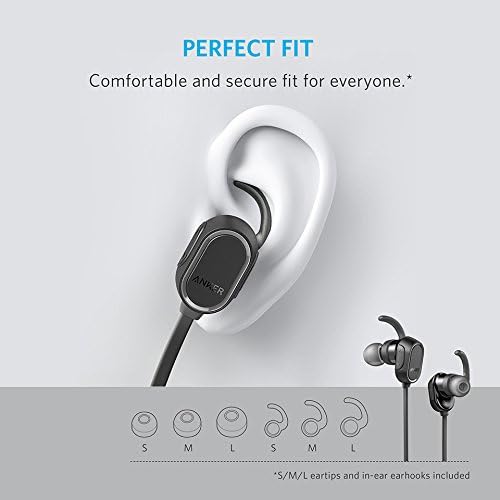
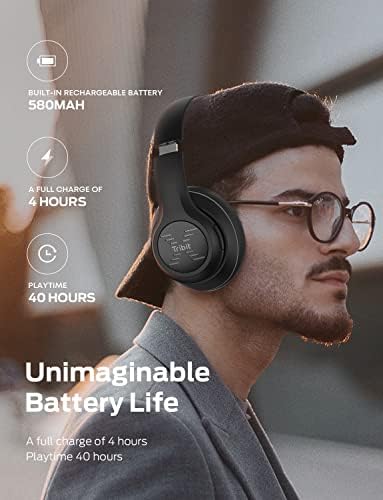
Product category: headphones
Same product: no